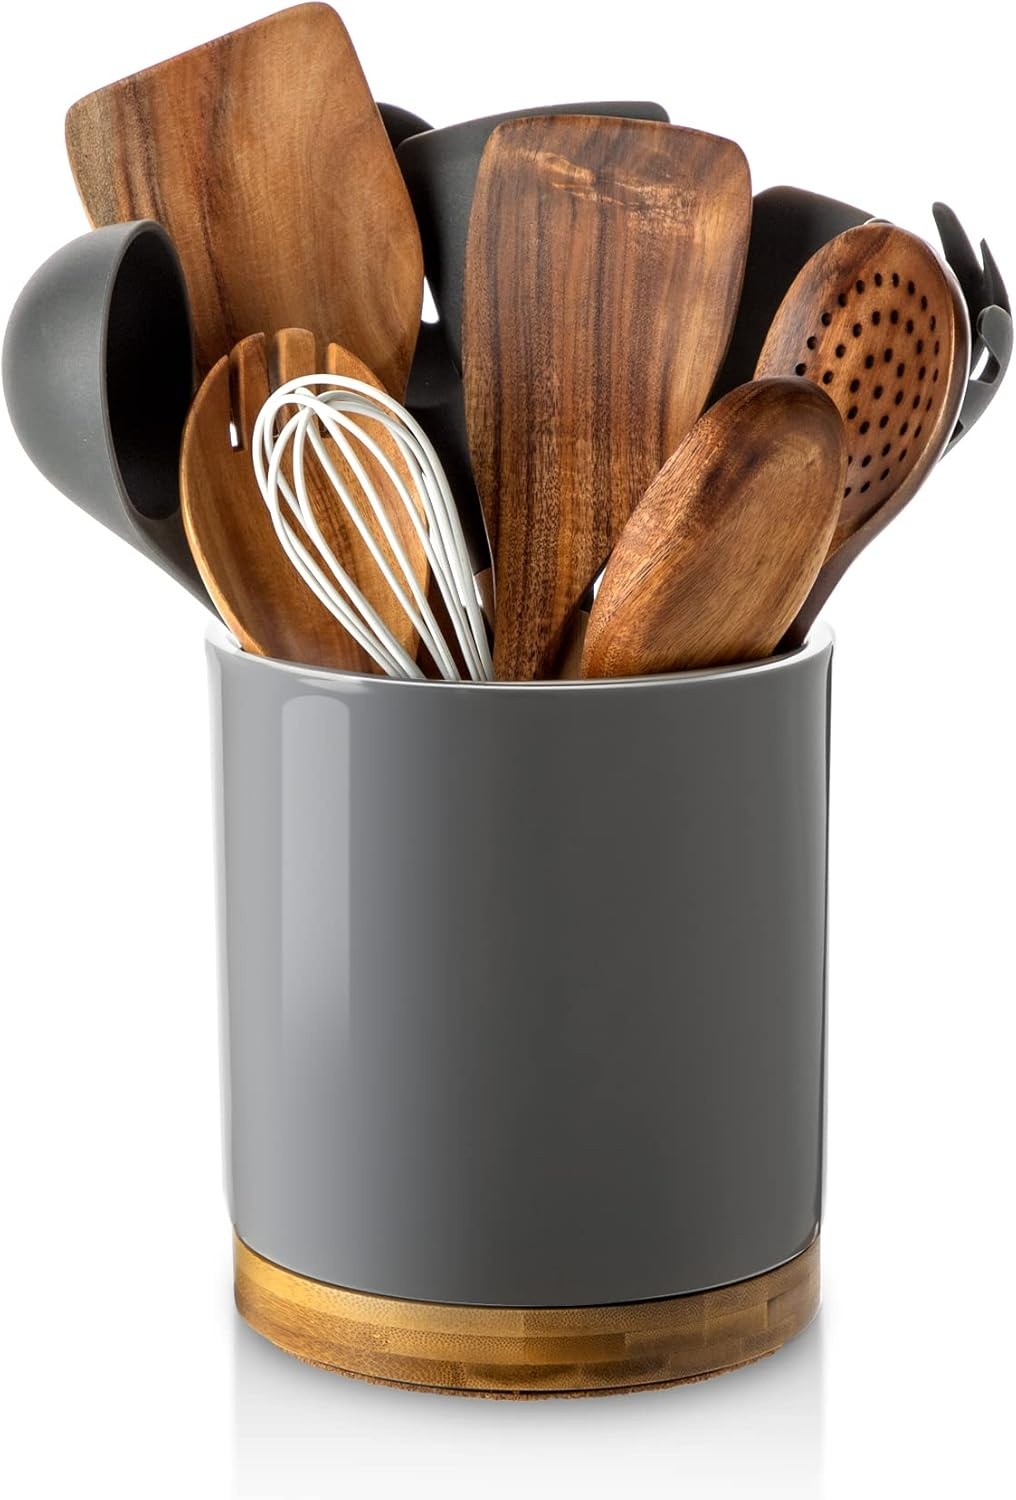
Nucookery 360° Rotating Utensil Holder, 7.2" Large Utensil Crock, White Ceramic Cooking Utensil Organizer with Countertop-Protection Cork Bottom for Farmhouse Kitchen Decor Gift (Gray)
Brand: Nucookery
Overview Color : Grey Material : Ceramic Product Dimensions : 6.2"L x 6.2"W x 7.2"H Item Weight : 4.1 Pounds Brand : Nucookery About this item 360° SPINNING CROCK: The utensil holder has a 360° rotating base that allows you to more easily reach each piece of utensil in the rotating utensil holder,. It rotates easily and smoothly with just a flick of your fingertips! LARGE SIZE & CAPACITY: 7.2″H*6.2″W, can store more than 20 pieces of tableware, large enough to hold all the frequently used tableware on the counter, a convenient solution to the problem of cluttered kitchen drawers and countertops. PROTECTION CORK MAT: The bottom has a cork matto protect the counter, which can prevent your table or countertop from being scratched when moving the utensil holder, as well as avoiding noise from friction. STABLE & LASTING: Made of premium ceramics, this ceramic utensil holder is clearly heavier than ones made of other materials, steadily stands on your countertop; Glossy glaze & long lasting material, withstands long-time daily uses. MULTIPLE FUNCTIONS: This ceramic utensil holder can serve as many ways, not just for storing kitchen utensils, but also for holding brushes, flowers, plants, and even can be used to cool wine.
Category: Home & Garden > Kitchen & Dining > Kitchen Tools & Utensils > Kitchen Organizers > Kitchen Utensil Holders & Racks > Kitchen Utensil Holders